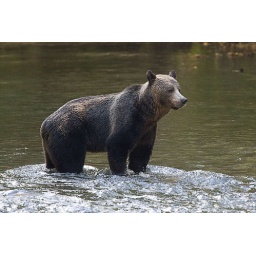
Large male grizzly bear pauses to survey surroundings. Shot near Oxford Bay up Bute Inlet in British Columbia.